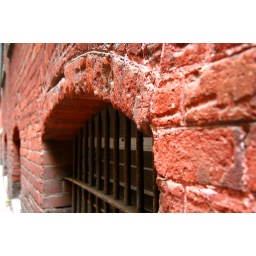
Window grills of an old red brick building -- Armadillos on front street in toronto.